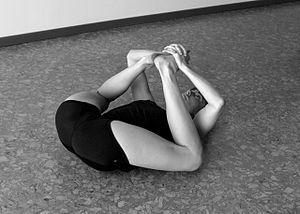
Bālāsana, ou « posture de l'enfant », est une posture de yoga. Bālāsana est un āsana inversé de plusieurs positions et est régulièrement effectué avant ou après Sālamba Śīrṣāsana.